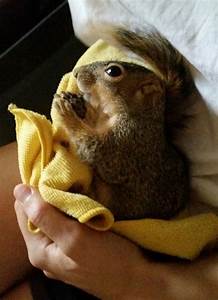
Label: squirrel